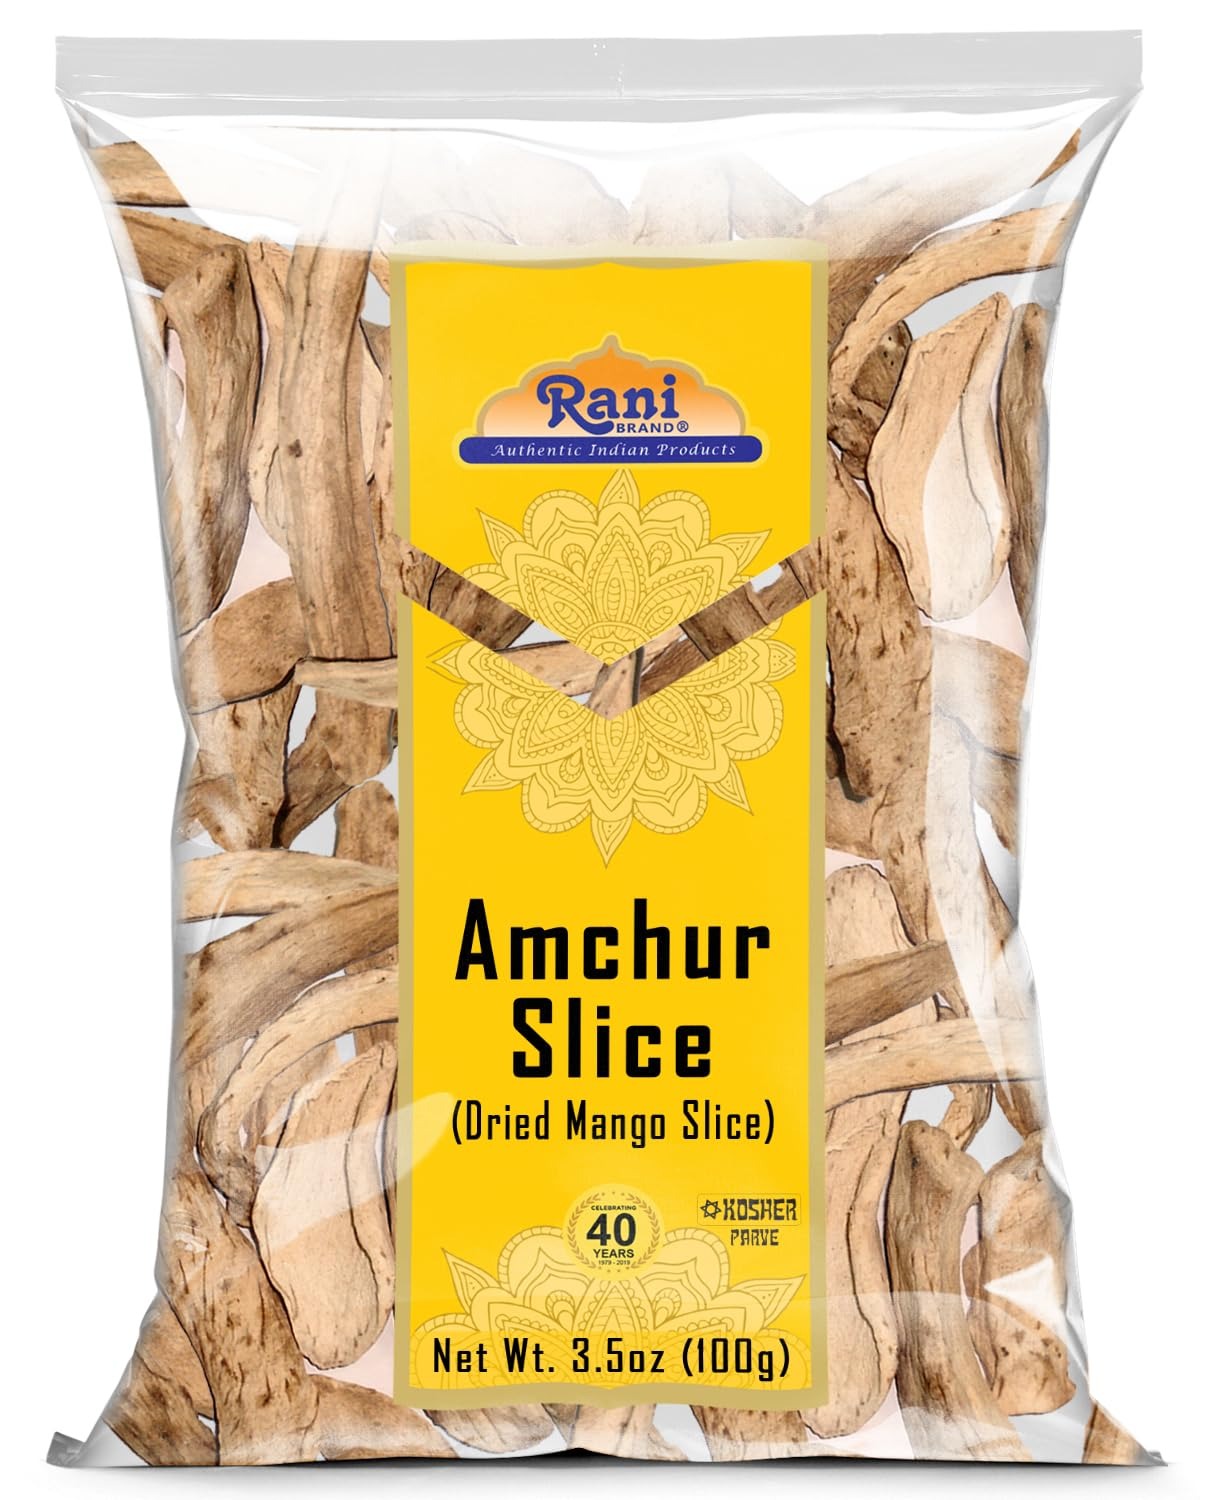
Item Name: Rani Amchur (Mango) Dried Whole Slices Spice 3.5oz (100g) ~ All Natural, Indian Origin | No Color | Gluten Friendly | Vegan | NON-GMO | Kosher | No Salt or fillers
Bullet Point 1: Special Note: Our spices do not have any harmful additives, hence with a sticky product like our amchur slice, natural darker color will occur. This does not indicate that the product is old or bad, just all natural!
Bullet Point 2: 🥭You'll LOVE our Amchur Whole Slices by Rani Brand--Here's Why:
Bullet Point 3: 🥭Now KOSHER! 100% Natural, No preservatives or Fillers, All Natural, Non-GMO, Gluten Friendly, PREMIUM Gourmet Food Grade Spice.
Bullet Point 4: 🥭Packed in a no barrier Plastic Bag, let us tell you how important that is when handling Indian Spices!
Bullet Point 5: 🥭Net Wt. 3.5oz (100g), Authentic Indian Product, Alternate Names: Dry Mango Slices
Product Description: Amchur powder is made form unripe mangoes which have been sliced, sun-dried and then ground into powder. Mangoes themselves are indigenous to India and Malaysia. This spice is confined chiefly to Indian cuisine. It adds a tart, sour flavor to curries, chutneys and vegetable dishes.
Value: 3.5
Unit: Ounce

Price: 9.98